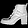
Label: Ankle boot